Pyrazole

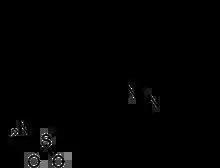
Celecoxib, a pyrazole-derived analgesic

In 1959, the first natural pyrazole, 1-pyrazolyl-alanine, was isolated from seeds of watermelons.